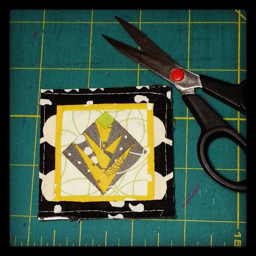
a close up of a pair of scissors on a grid patern
a coaster sits on a measuring mat next to a pair of scissors
A pair of scissors and a quilt square set on a cutting mat.
A pair of scissors that is laying near a square cloth.
A pair of black scissors on top of a table near a coaster.